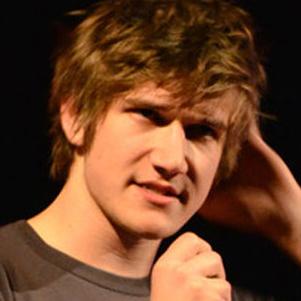
Age: 21